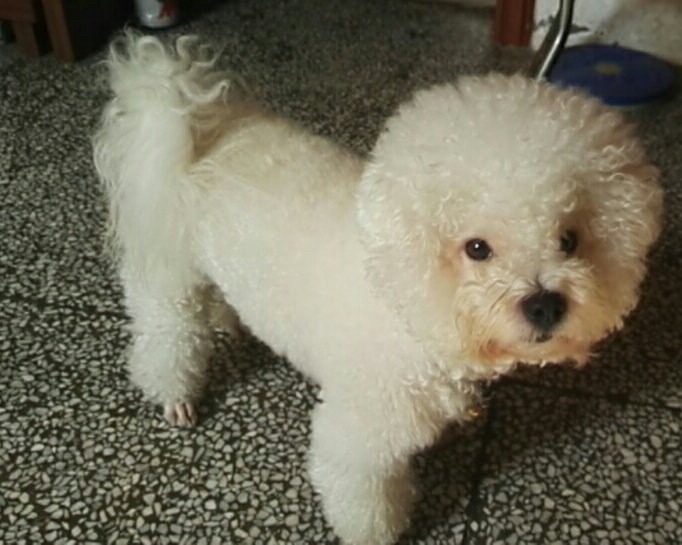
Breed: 3083-n000117-Bichon_Frise